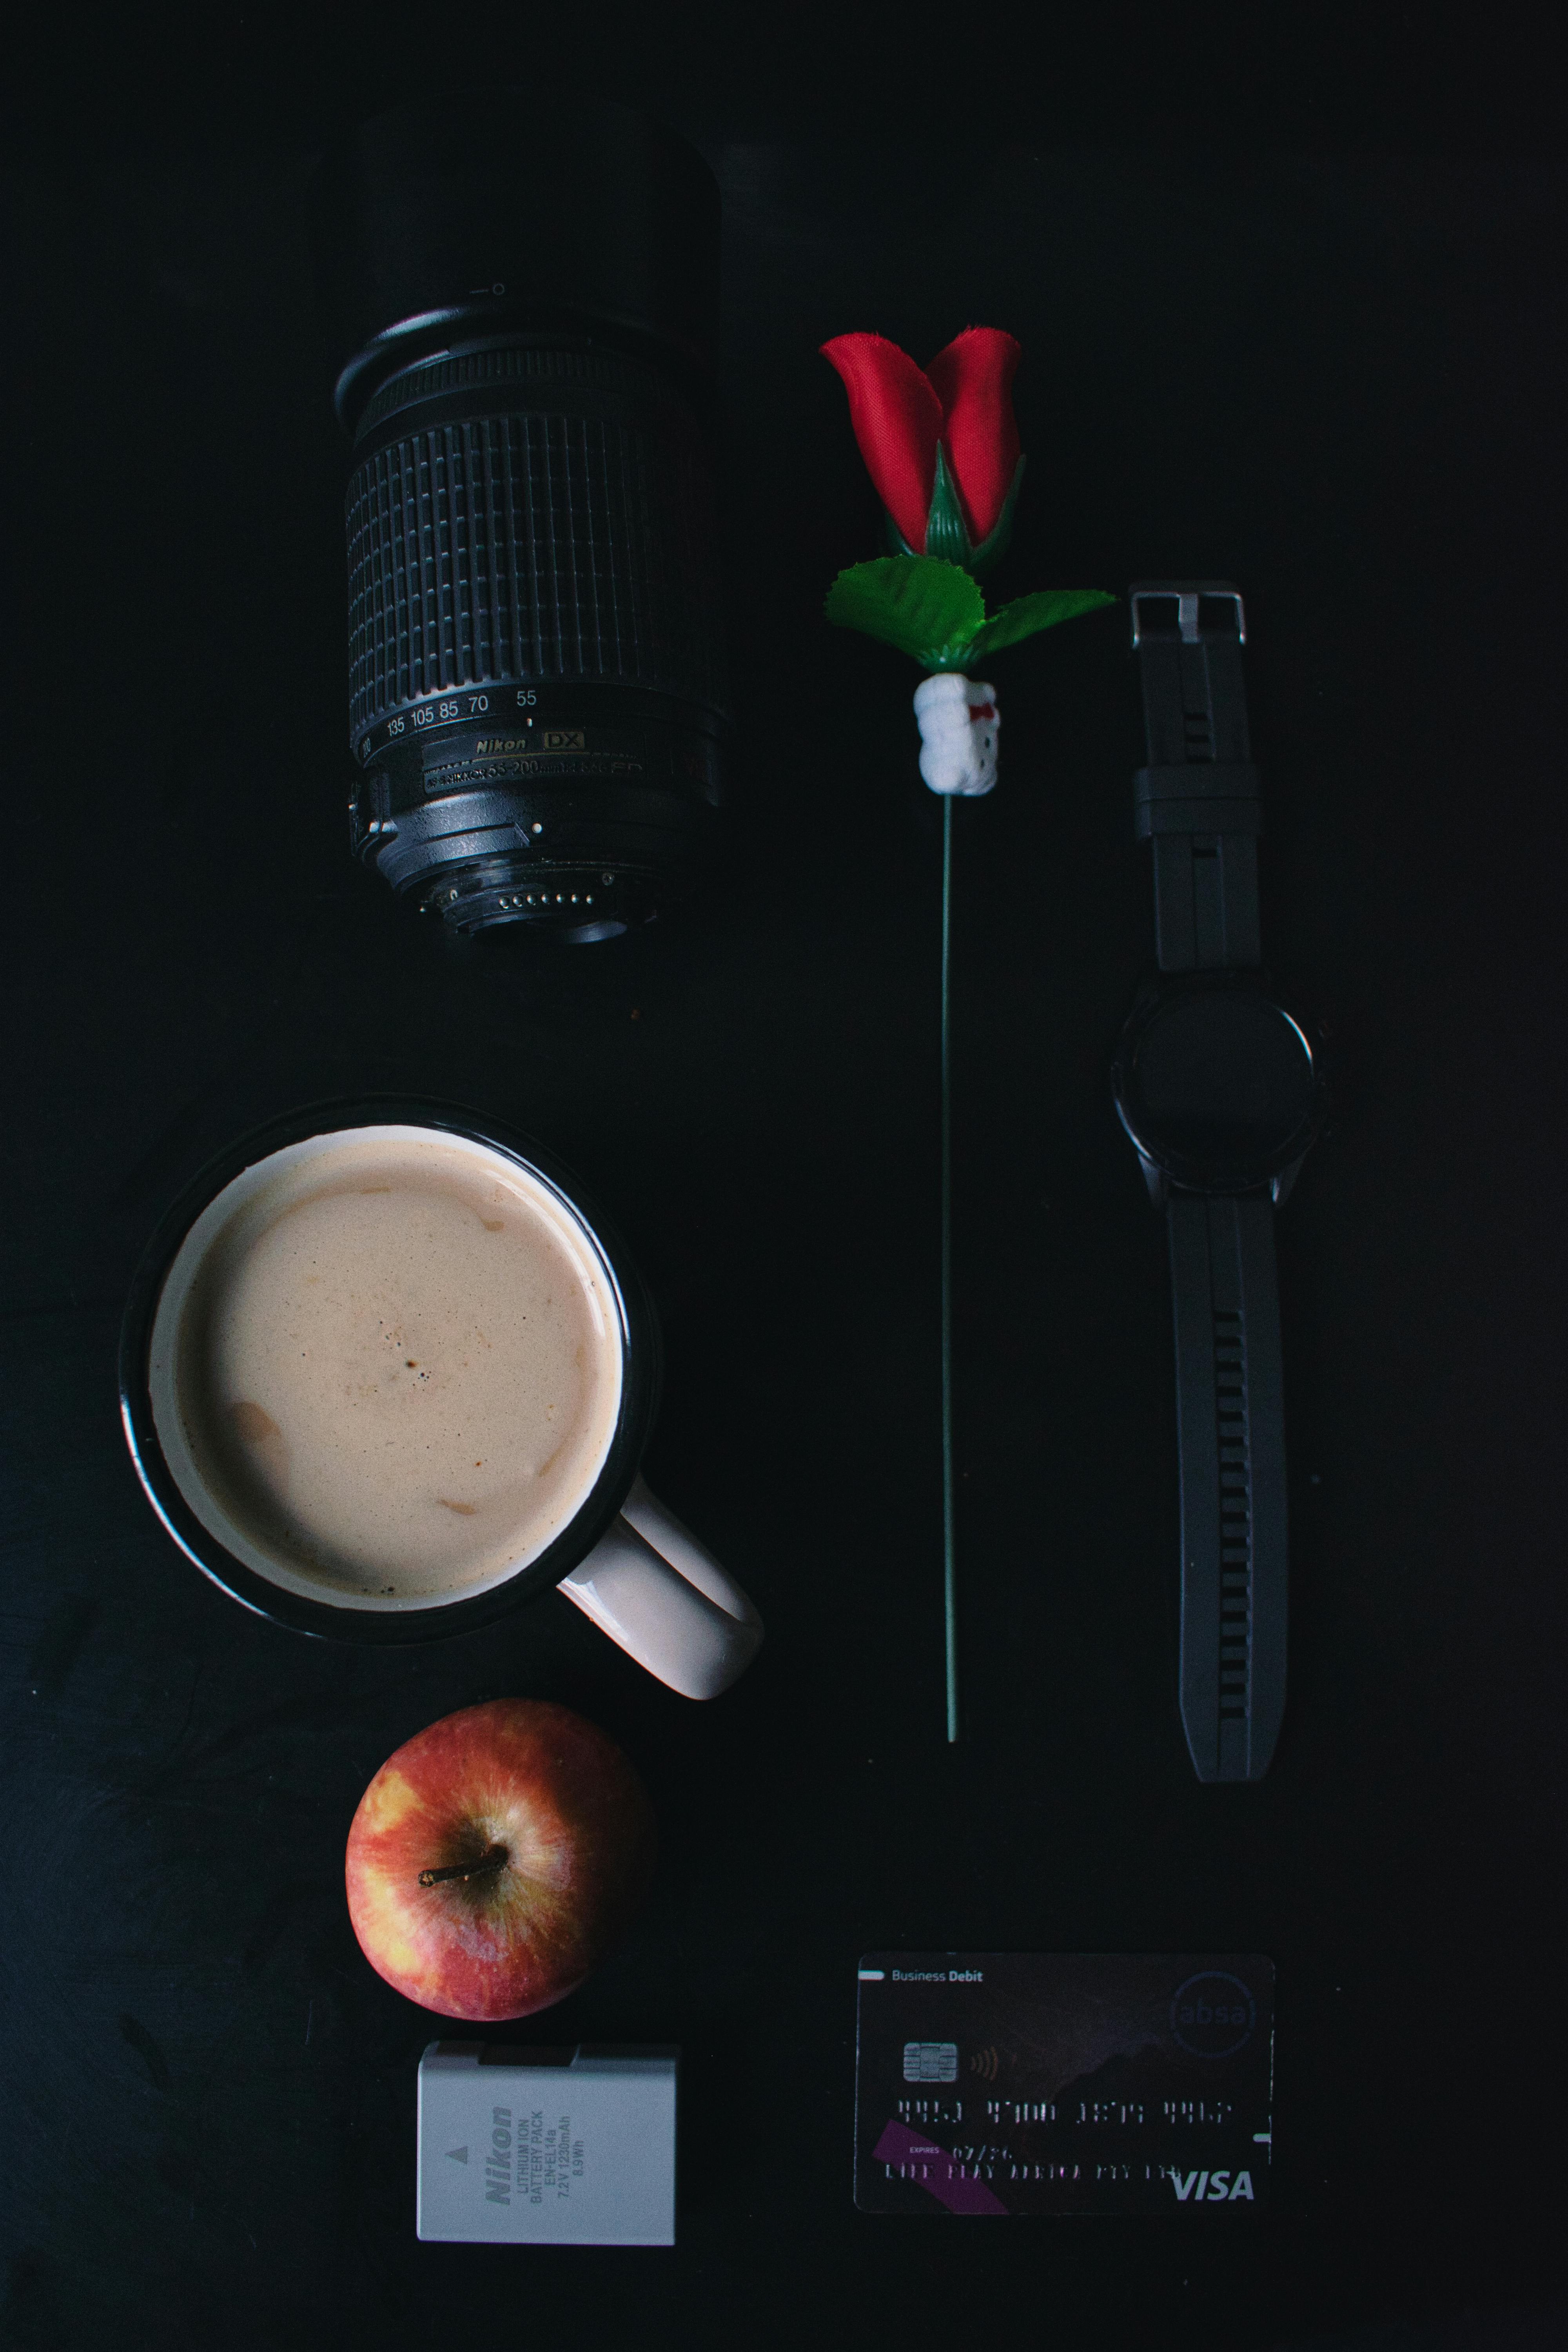
natural, tableware, drinkware, fruit, natural foods, cup, apple, wood, serveware, table, drink, mcintosh, darkness, circle, plant, still life, still life photography, malus, rose, produce, superfood, flower, herb, artificial flower, glass, Pedicel, vase, accessory fruit, local food, glass bottle, petal, flowerpot, rose family, ingredient, coquelicot, orange